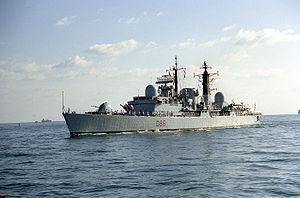
Le HMS Birmingham (D86) est un destroyer de type 42 de la Royal Navy.
Le type 42 ou classe Sheffield est une classe de destroyers à missiles guidés légers utilisés par la Royal Navy et la marine argentine.